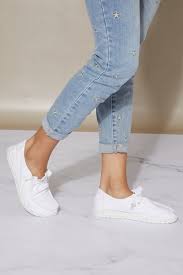
Label: Boat